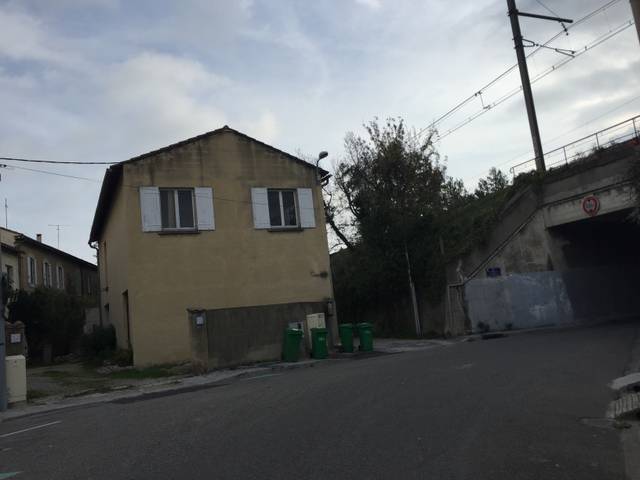
Region: France
Coordinates: 43.954, 4.825